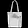
Label: Bag